Describe the emotion expressed in this image:  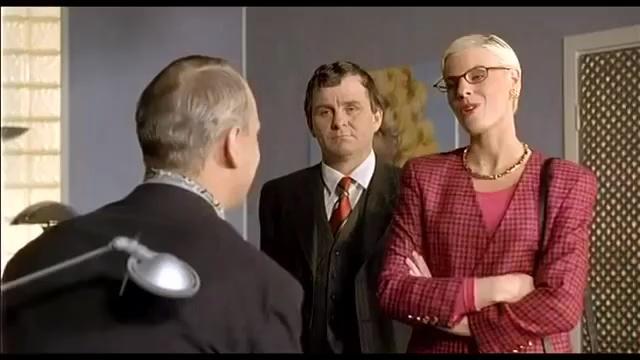
This person displays Suffering, valence and arousal with low intensity.